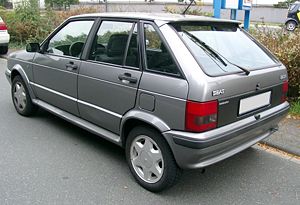
Seat Ibiza / Ibiza (type 021A)
Den faceliftede Ibiza bagfra
SEAT Ibiza er en minibil fra SEAT. Den er opkaldt efter den baleariske ø Ibiza og findes som 3- og 5-dørs hatchback samt fra 2010 også som 5-dørs stationcar. Ibiza er blevet bygget i over 25 år og er dermed den mest byggede bil fra SEAT. Sedanversionen hedder Córdoba.